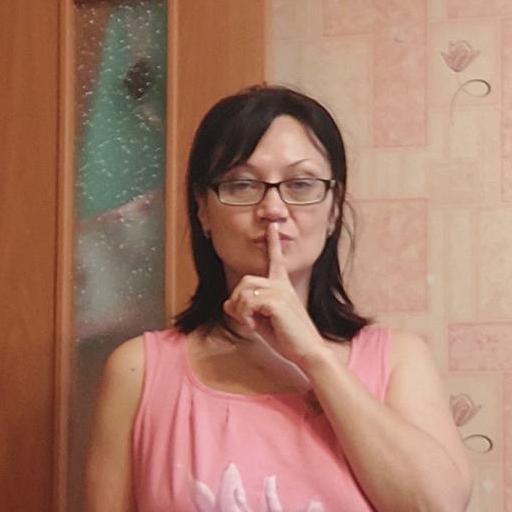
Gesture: mute